Danebod

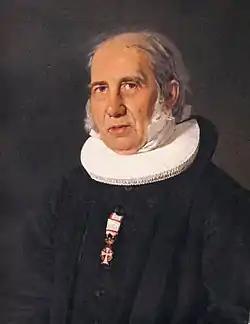
Danebod was established by Grundtvigians, followers of Nikolaj Frederik Severin Grundtvig (1783–1872).

On September 8, 1872, two Danish pioneer pastors, Adam Dan and Rasmus Andersen, established a small organization in Neenah, Wisconsin, which later became the Danish Evangelical Lutheran Church in America. At one of the churches' conventions in Clinton, Iowa, in 1884, the Danish farmer Rasmus Hansen of Elk Horn, Iowa, suggested that "the Danish Church should help all the families living around in cities, who would prefer living in the countryside, where they could find a fitting spot for a Danish colony." A committee was appointed for the purpose of finding a piece of land for the scattered Danish immigrants to settle. The committee consisted of the Grundtvigian Evangelical-Lutheran pastors F. L. Grundtvig (the son of N. F. S. Grundtvig), Kristian Anker, Rasmus Hansen, Jens C. Kjær, and C. Bruhn. This committee soon made arrangements with Winona and the St. Peter Railroad Company to purchase of land in the southeastern part of Lincoln County, Minnesota. An agreement with the land agent, A. Bojsen, stipulated that for three years this land was to be sold only to Danish people. The land was rolling prairie by the hills of Buffalo Ridge, just south of the community of Tyler, Minnesota. By June 27, 1885, seventy settlers from various states, towns, and communities had made the area their home.